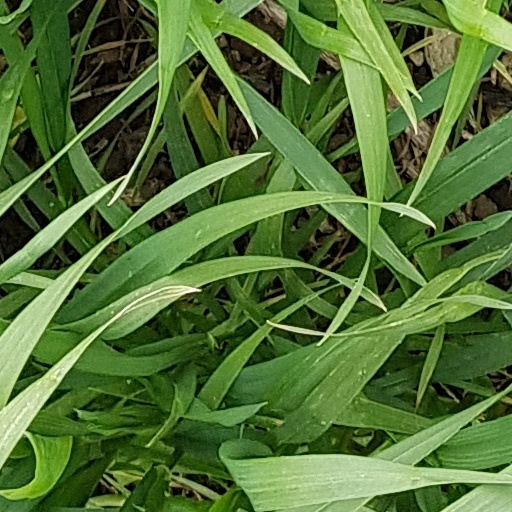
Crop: wheat